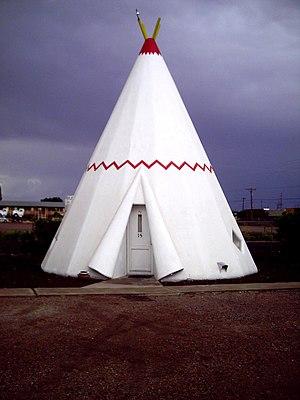
Le Registre national des lieux historiques est un registre regroupant bâtiments, sites, structures, quarties et objets du patrimoine des États-Unis d'Amérique. Il comprend automatiquement tous les sites du patrimoine naturel historique ainsi que tous les territoires historiques dépendant du National Park Service. Depuis sa création, en 1966, plus de 90 000 entrées y ont été ajoutées.
L'architecture « canard », ou architecture-objet ou encore architecture-gadget est un type d'architecture dans laquelle les bâtiments et la structure ont une forme originale, curieuse, souvent à but publicitaire, se faisant remarquer comme une espèce d'attraction visuelle dans le paysage, mais parfois simple expression de l'excentricité de son propriétaire ou de l'architecte.